University of Göttingen

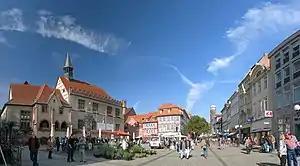
The Marktplatz in the centre of Goettingen town

As Germany is a member of the European Union, university students have the opportunity to participate in the Erasmus Programme. The university also has exchange programs and partnerships with reputable universities outside Europe such as Tsinghua University, Peking University and Fudan University in China, Kyoto University and Waseda University in Japan and Amherst College in the United States.